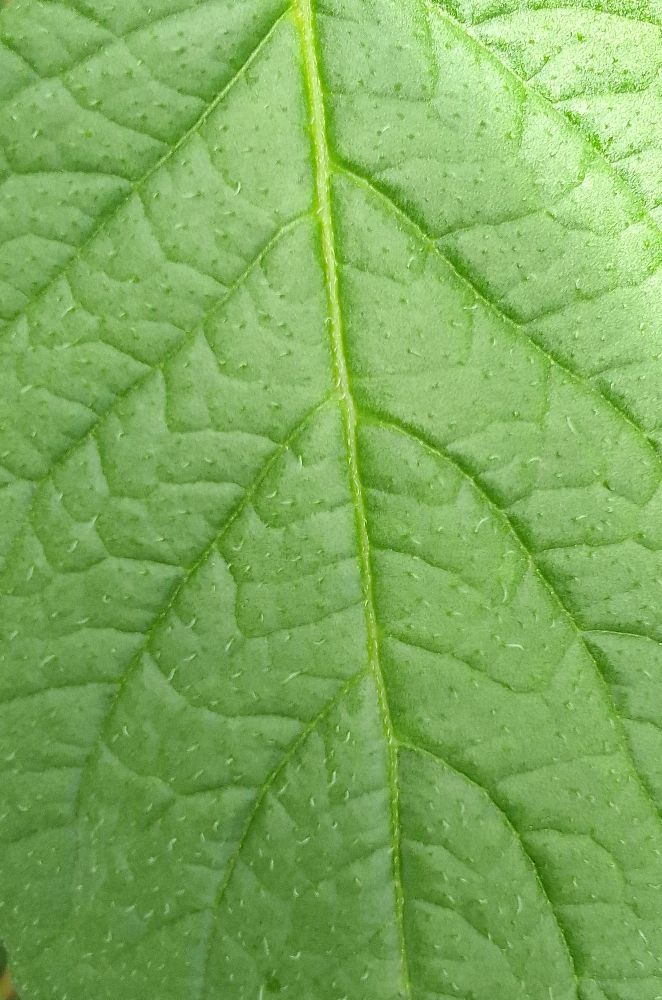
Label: Healthy